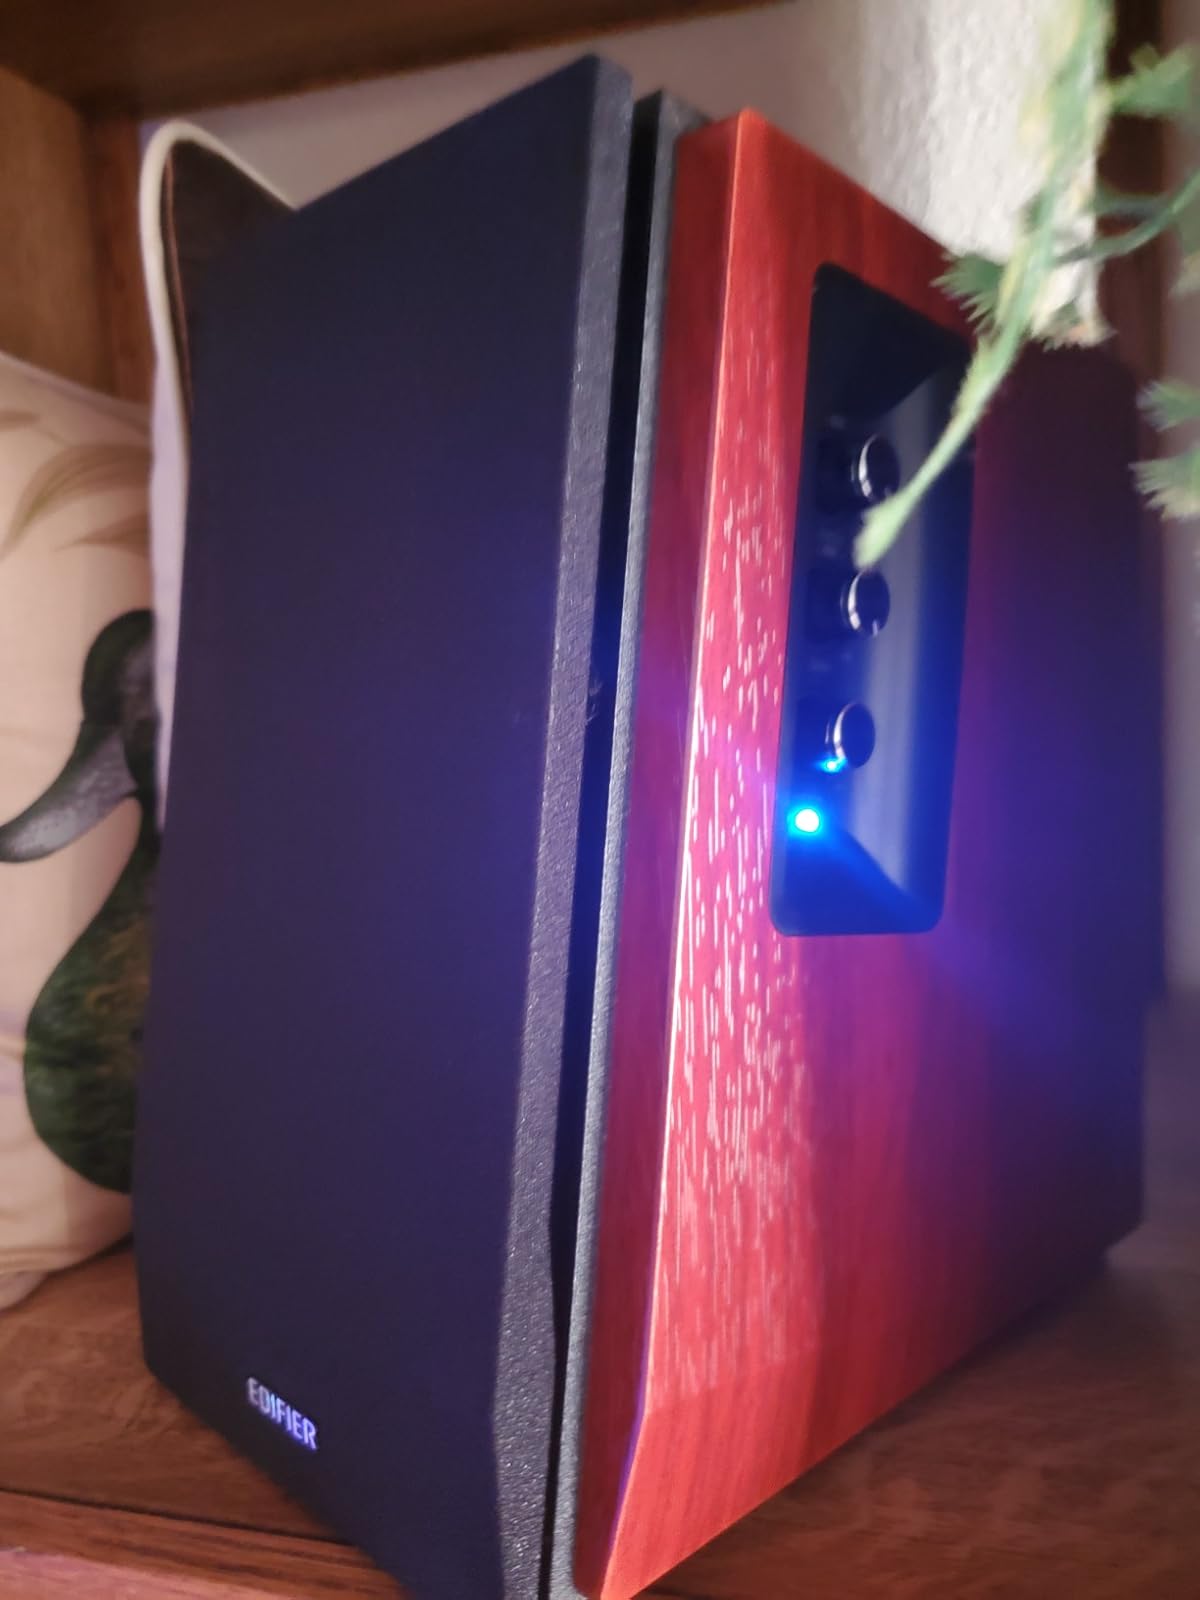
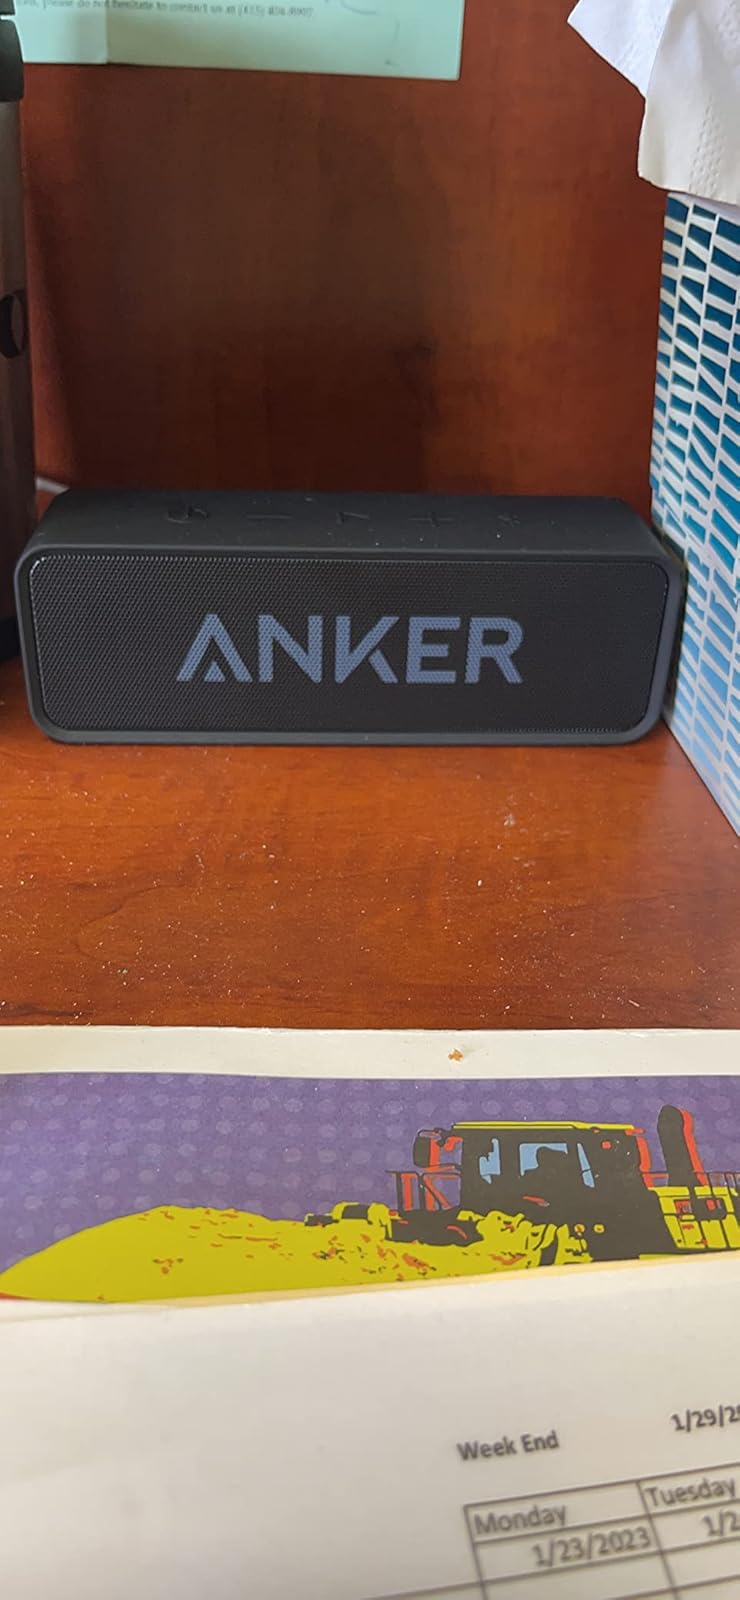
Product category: speaker
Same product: no